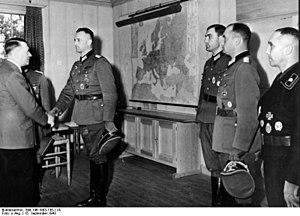
Franz Bäke est un Generalmajor allemand de la Seconde Guerre mondiale, né le 28 février 1898 à Schwarzenfels et mort le 12 décembre 1978 à Bochum.
La Wolfsschanze était le nom de code désignant le principal Quartier général d’Adolf Hitler pendant la Seconde Guerre mondiale. Il était situé dans les bois près du hameau de Forst Görlitz, non loin de Rastenburg.